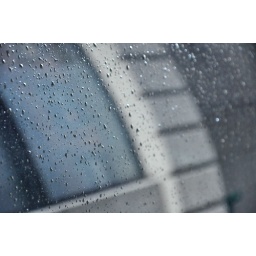
The Reflection of a building through raindrops off of a darkened window in the streets of DUMBO.